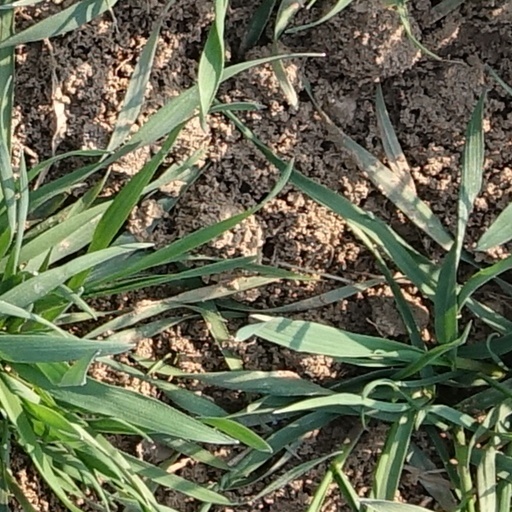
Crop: wheat